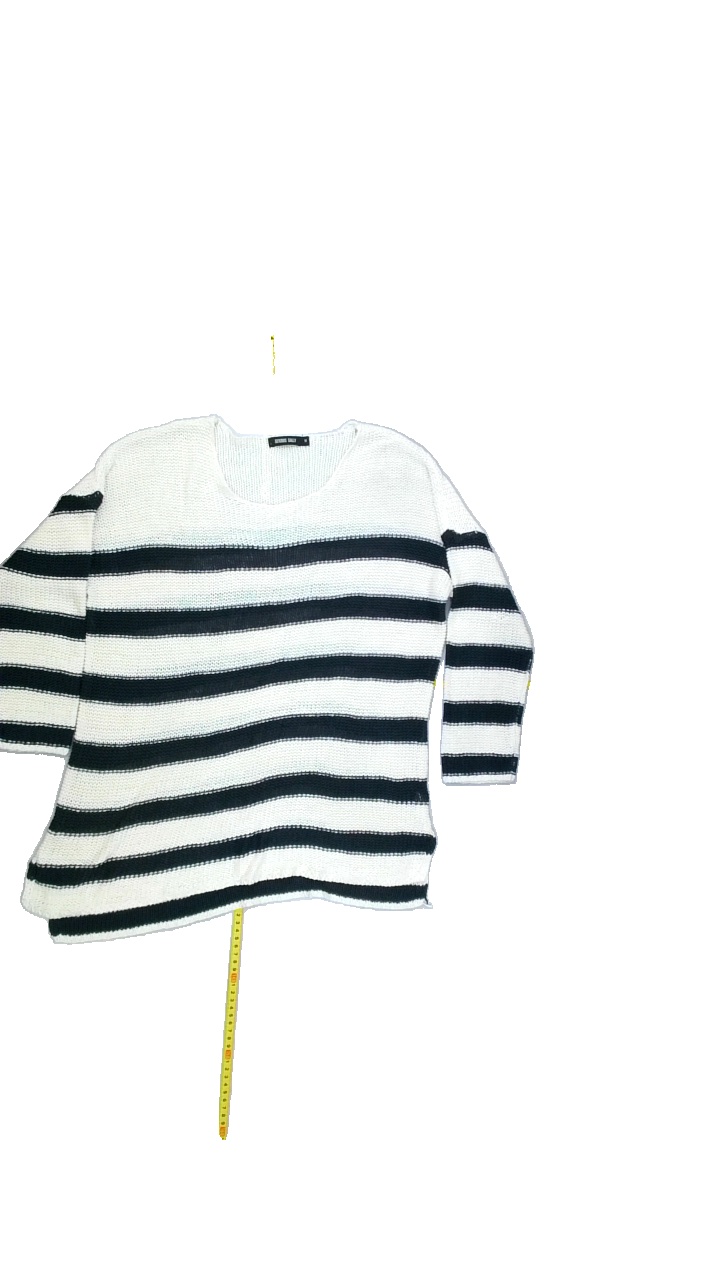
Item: Sweater (Ladies)
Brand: Not Applicable
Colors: Blue, White
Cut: C-collar, Regular
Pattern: Striped
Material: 100%acrylic
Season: All
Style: No trend
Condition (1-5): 2
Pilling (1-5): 4
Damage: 1
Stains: No
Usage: Export
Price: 50-100